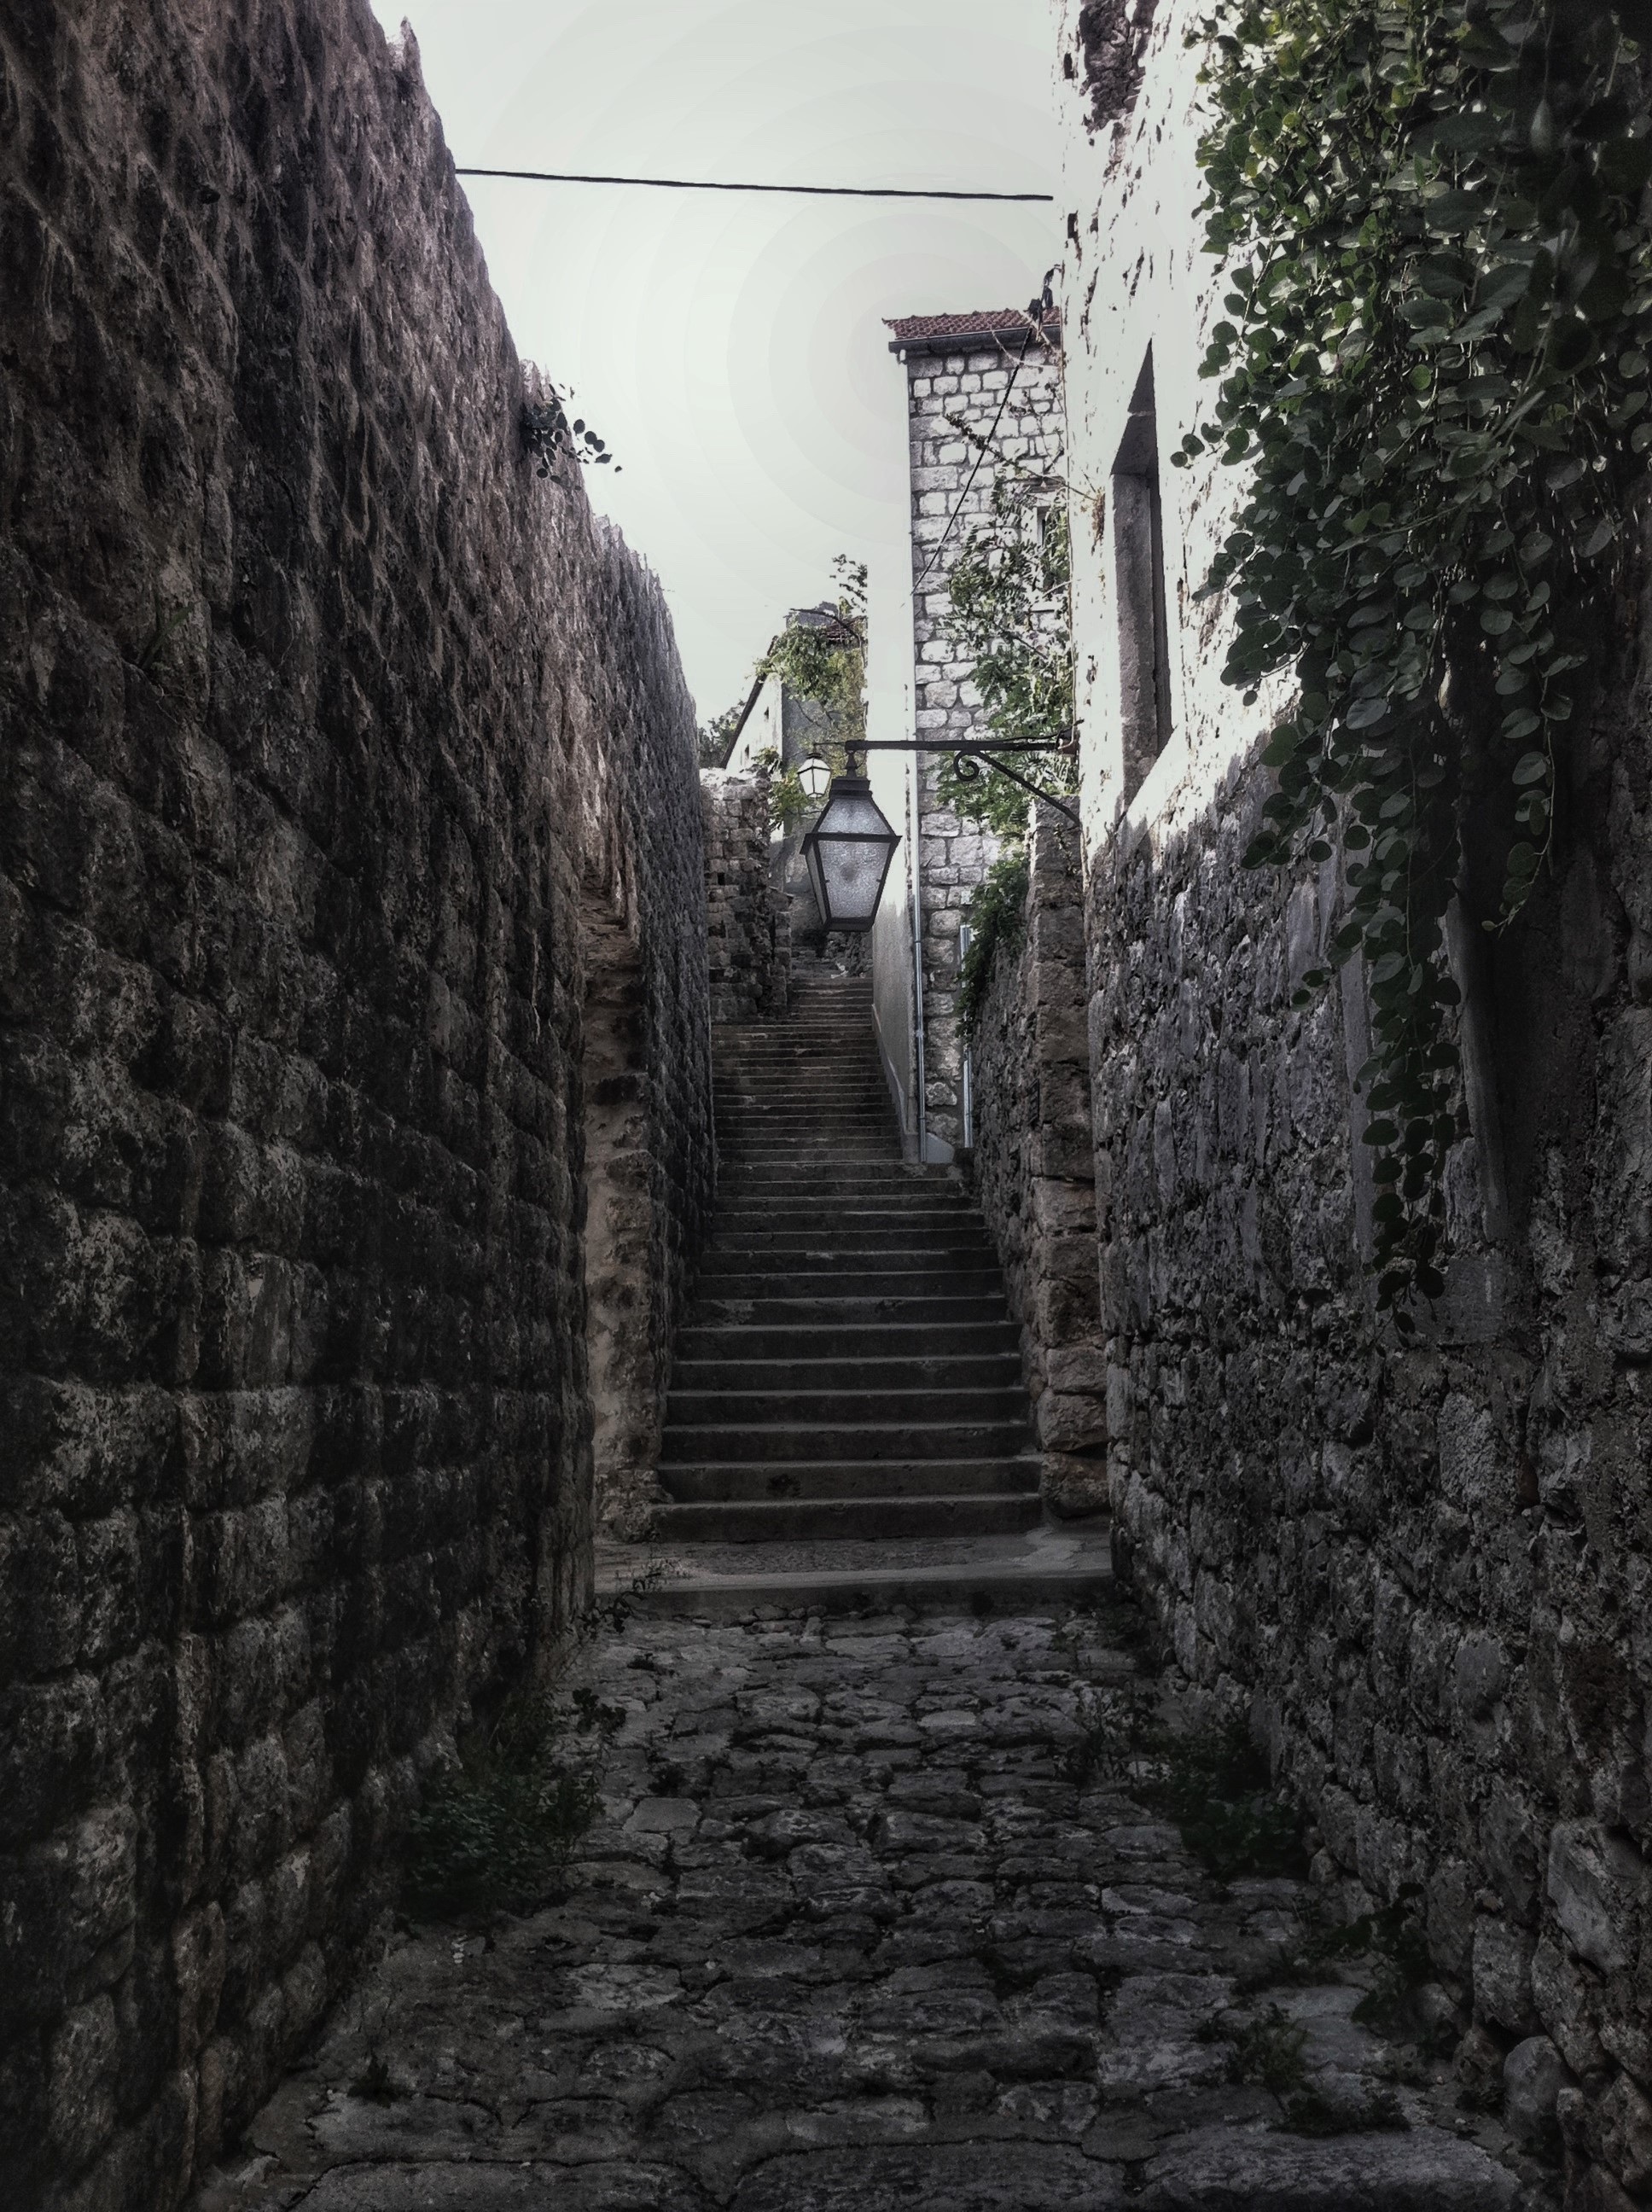
black and white, architecture, structure, road, street, town, building, alley, wall, stone, rustic, dark, shadow, stone wall, monochrome, lane, croatia, background, corner, ruins, infrastructure, walls, vault, away, gang, balkan, ancient history